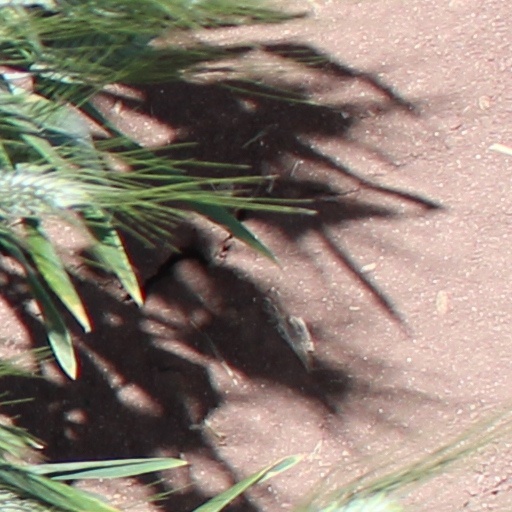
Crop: wheat